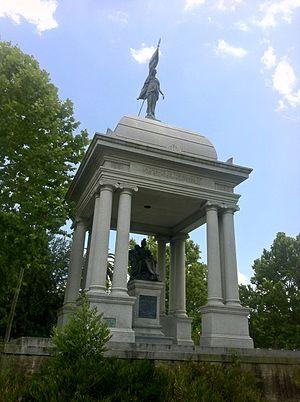
Springfield est un quartier de Jacksonville, en Floride.